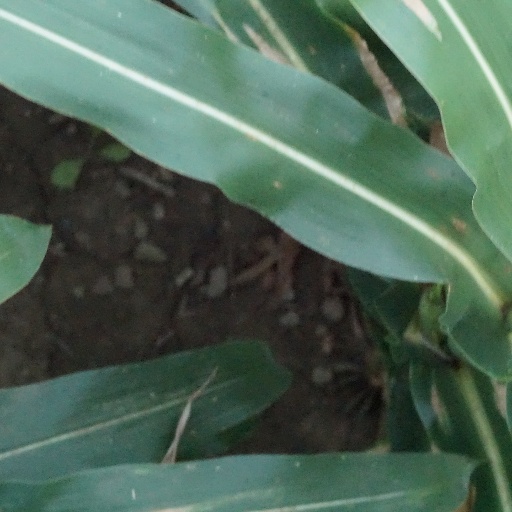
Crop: maize; corn